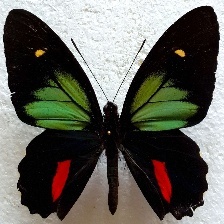
Species: GREEN CELLED CATTLEHEART